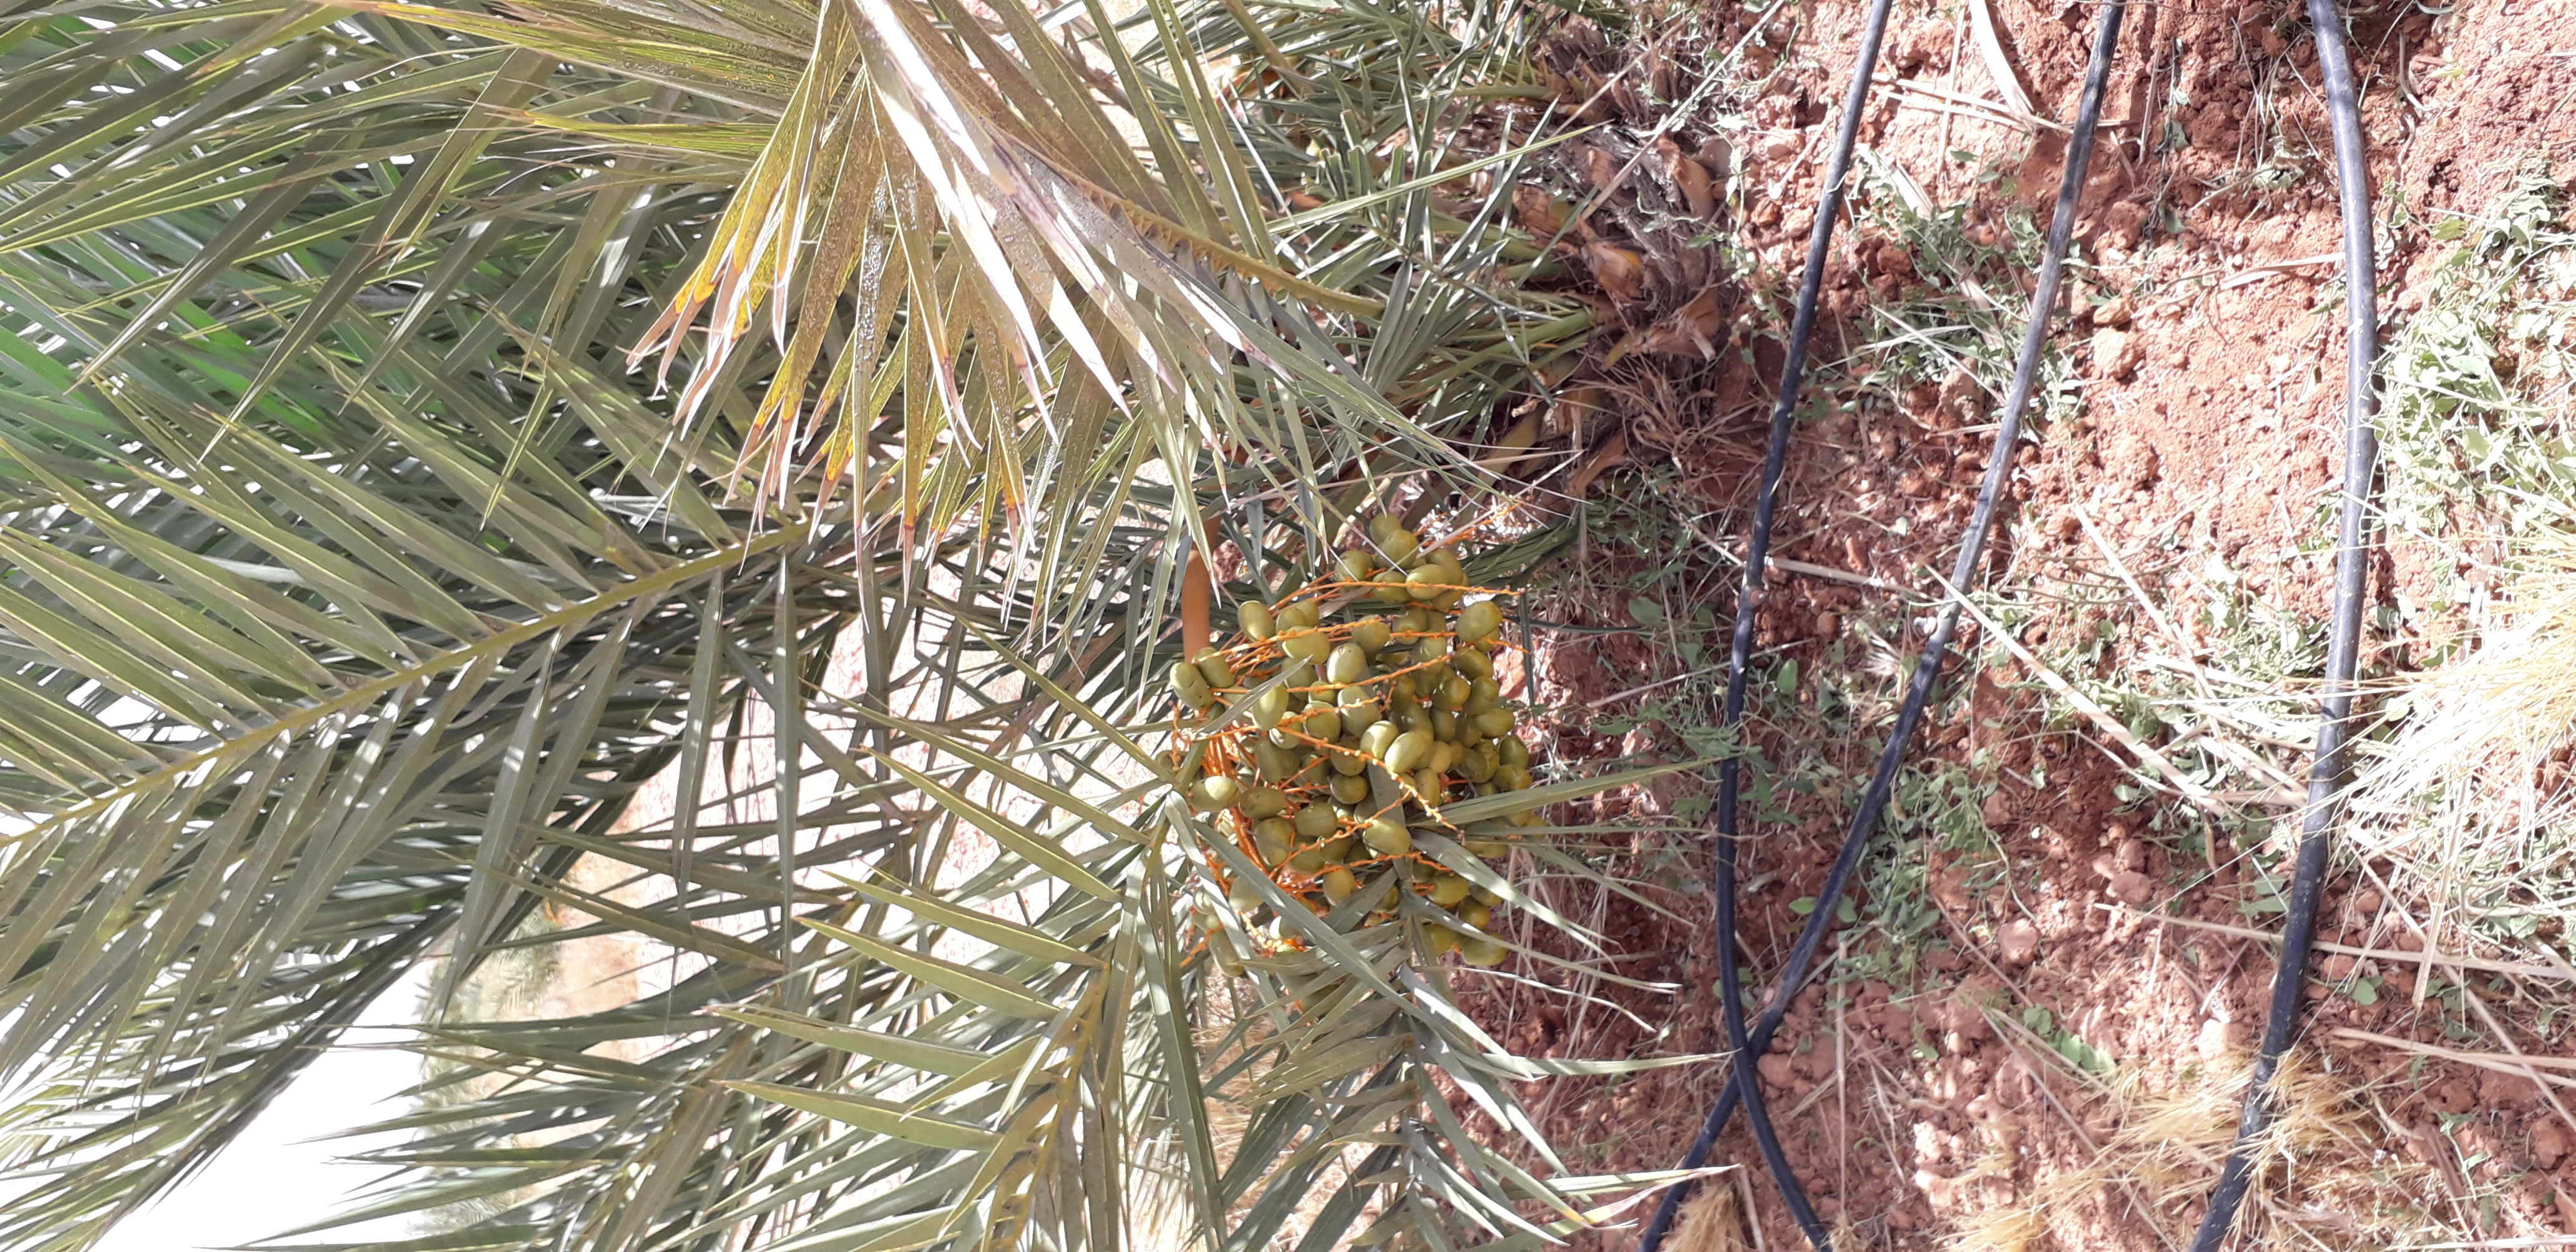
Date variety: Boufagous